HD 87643

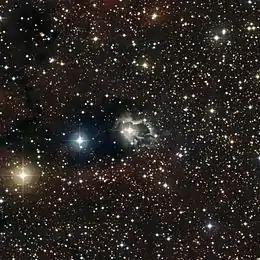
Reflection nebula around HD 87643

The system is described as having "one of the most extreme infrared excesses for this object class". It harbours a large amount of both hot and cold dust, and is surrounded by a debris disk with radius 2.5-3 AU and an extended reflection nebula. and is important for astronomers in their study of stellar formation.